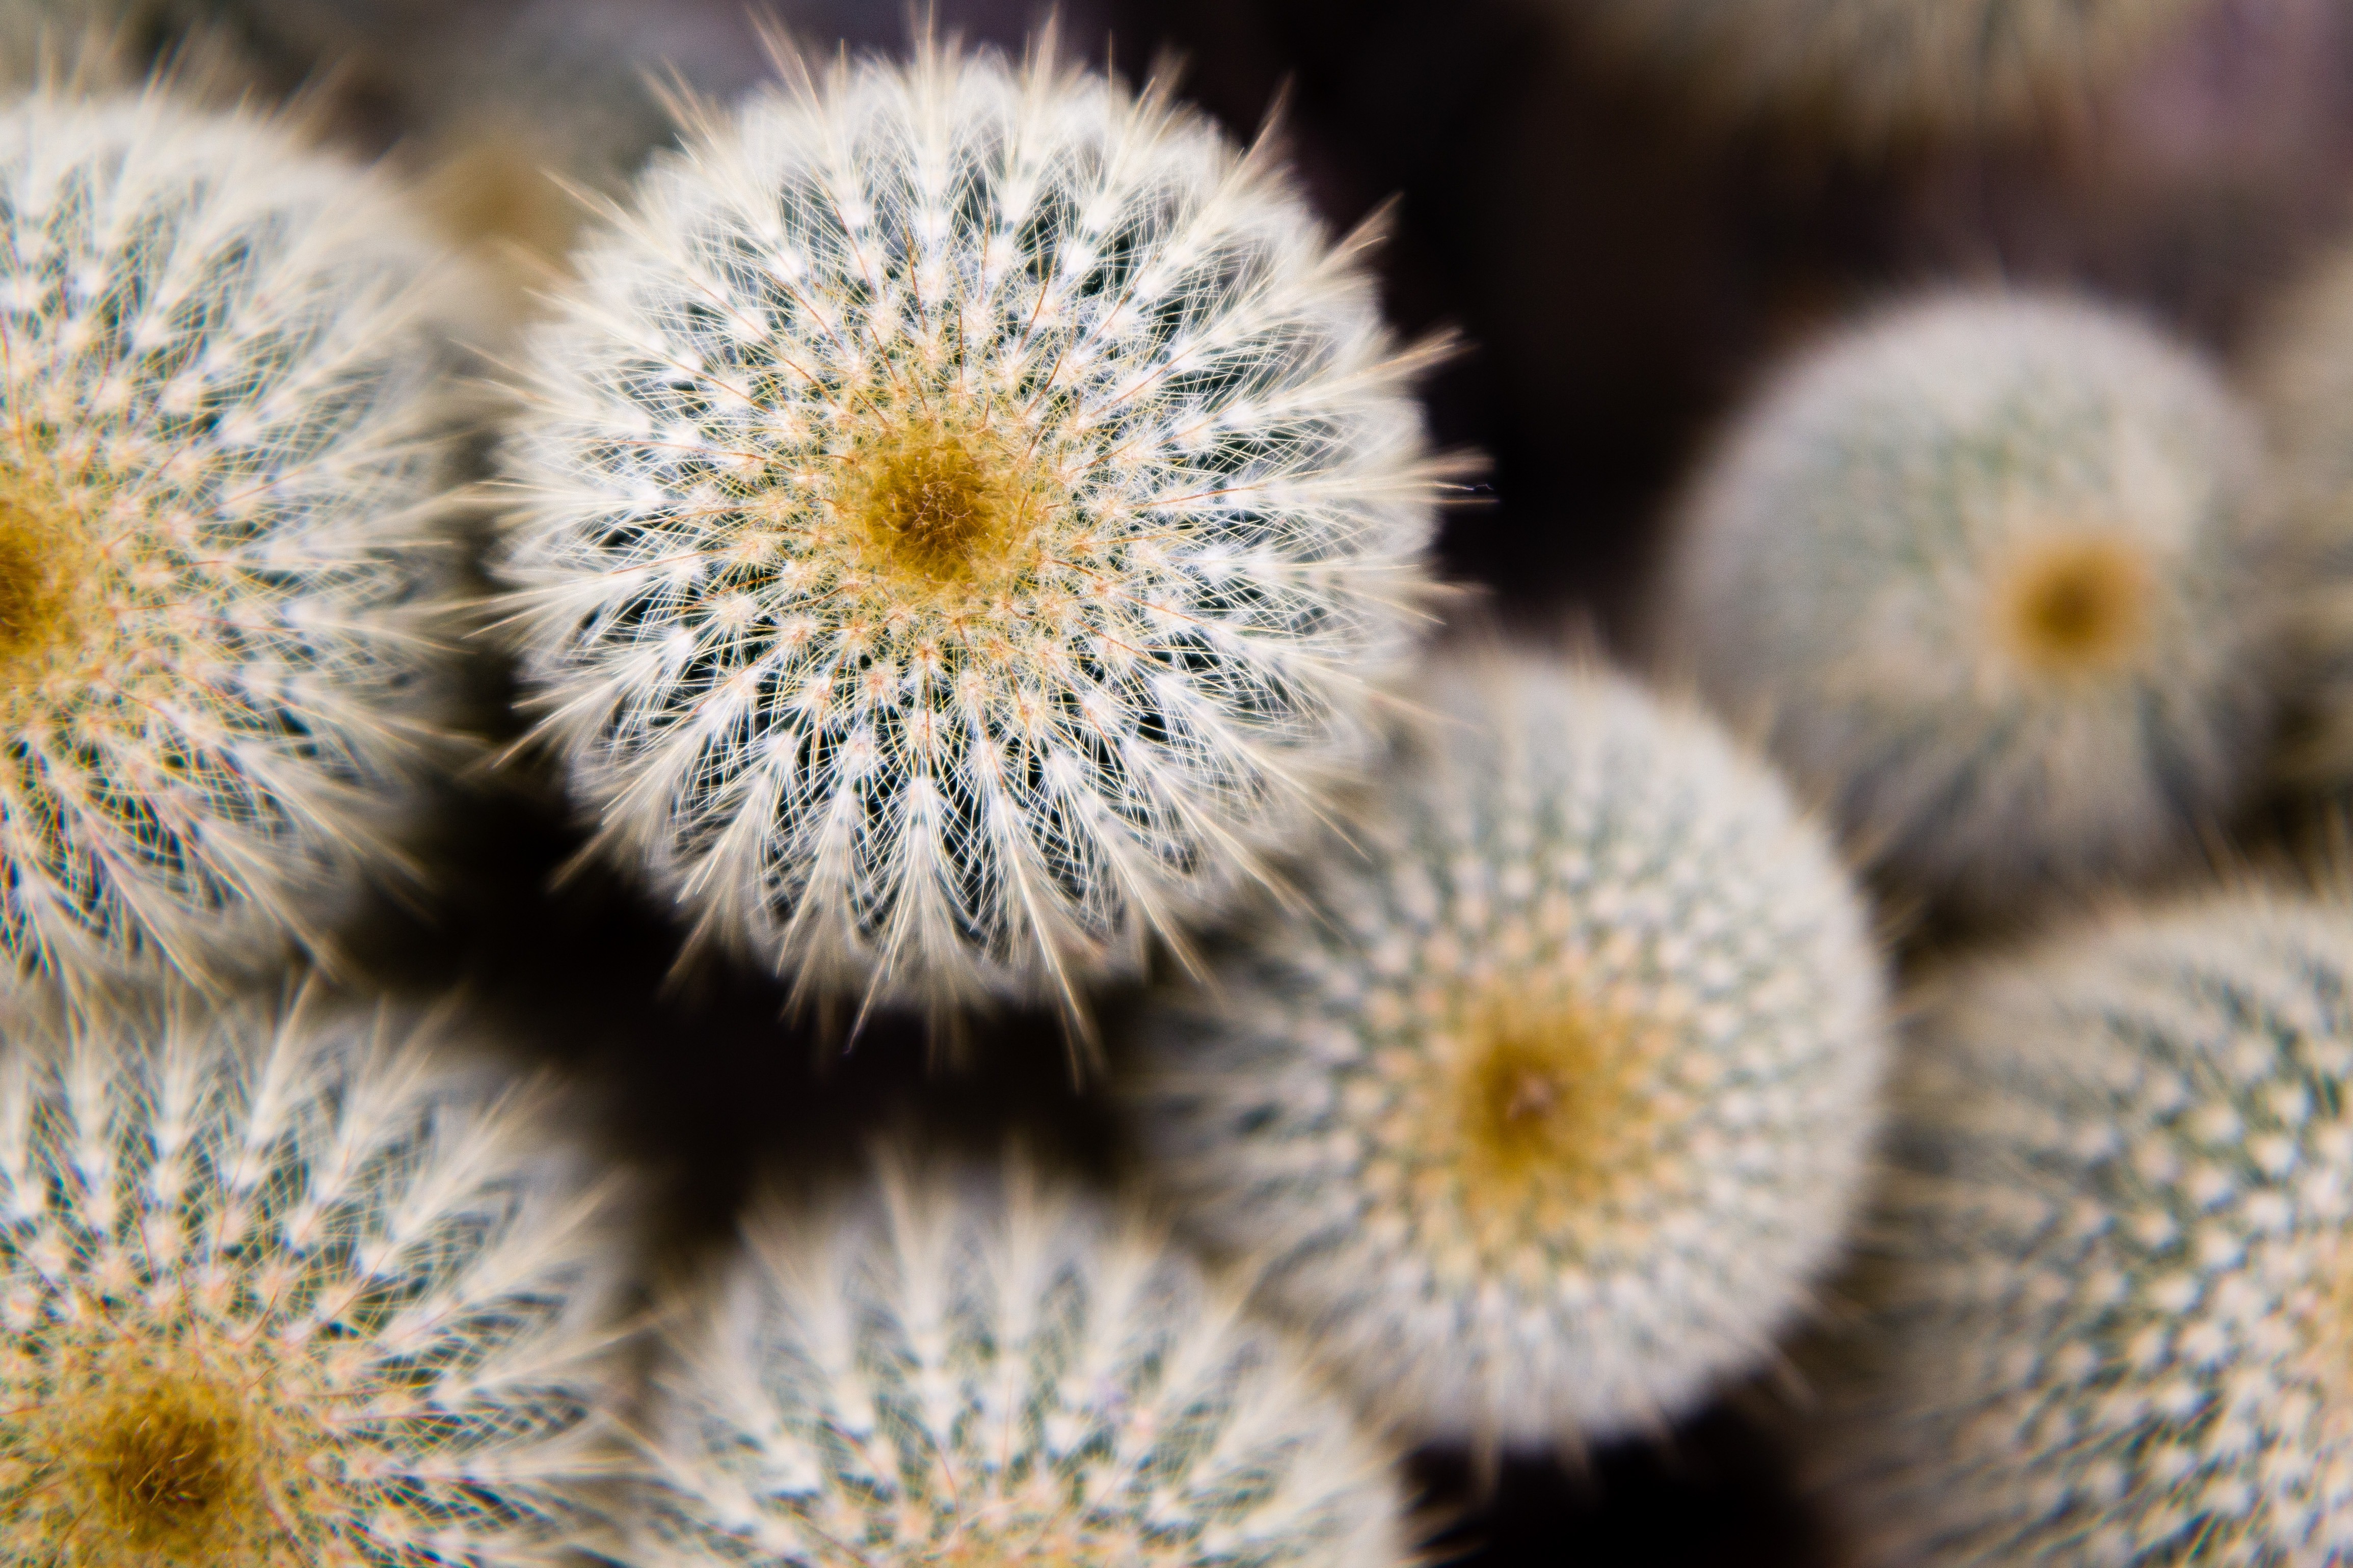
cactus, plant, white, round, flower, curve, smooth, botany, yellow, garden, flora, close up, thorns, macro photography, flowering plant, daisy family, plant stem, land plant, thorns spines and prickles